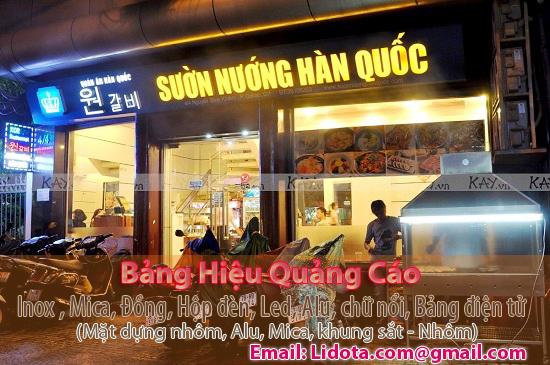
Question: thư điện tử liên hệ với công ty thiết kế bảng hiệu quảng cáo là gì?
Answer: lidota. com@gmail. com